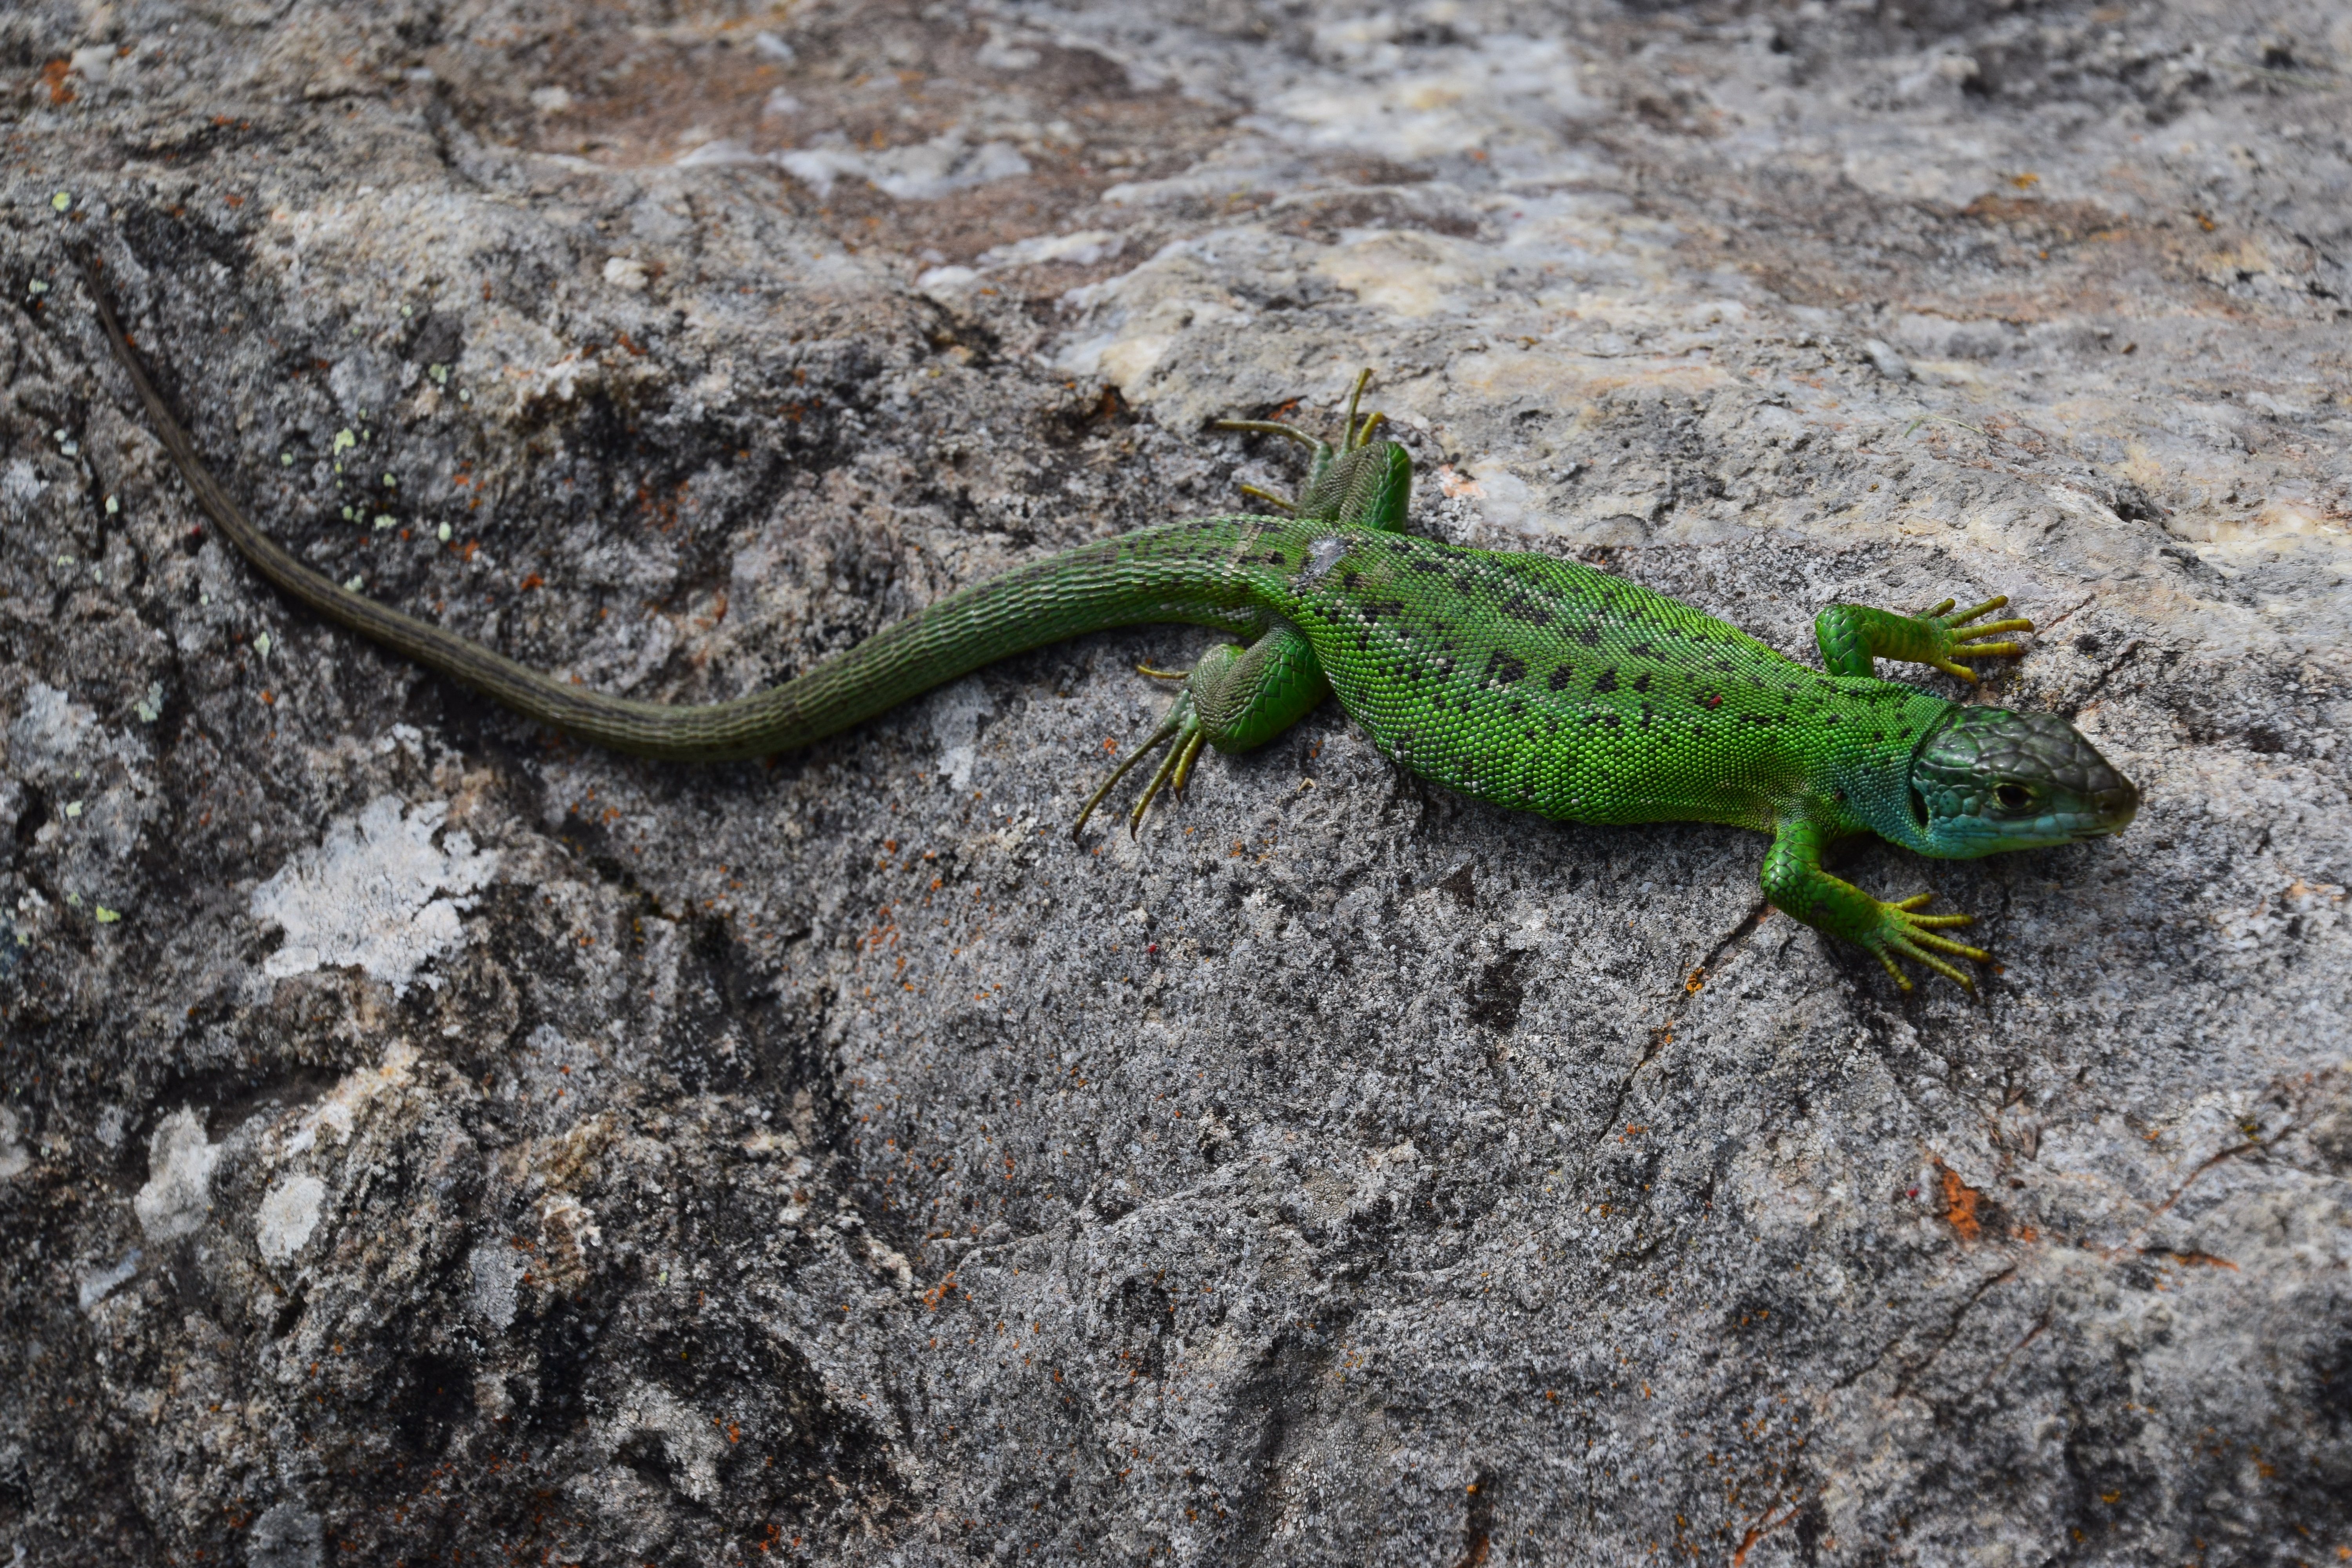
sun, wildlife, golden, reptile, fauna, lizard, green lizard, vertebrate, reptiles, lacerta, scaled reptile, lacertidae